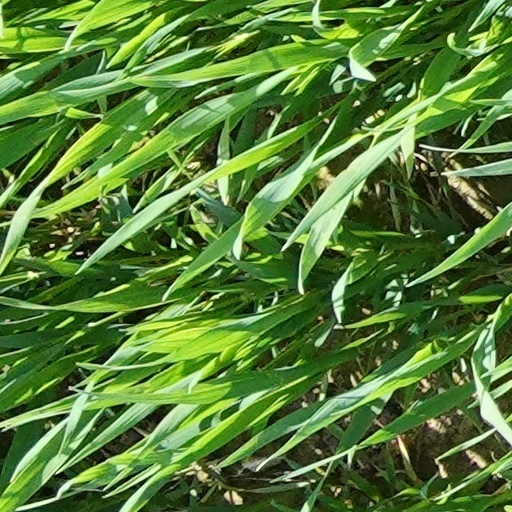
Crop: wheat